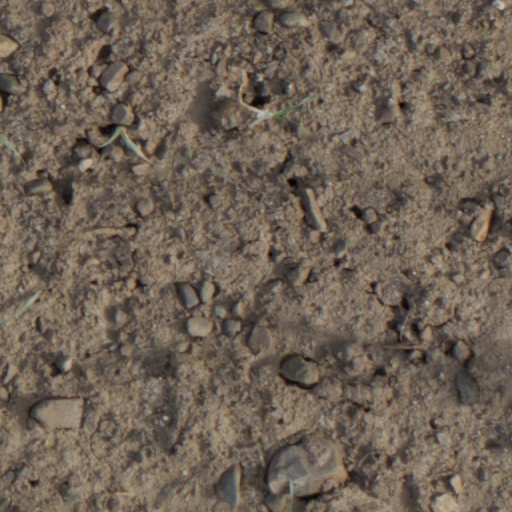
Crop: wheat